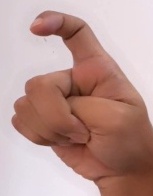
ASL sign: X